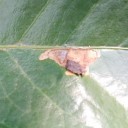
Label: Miner